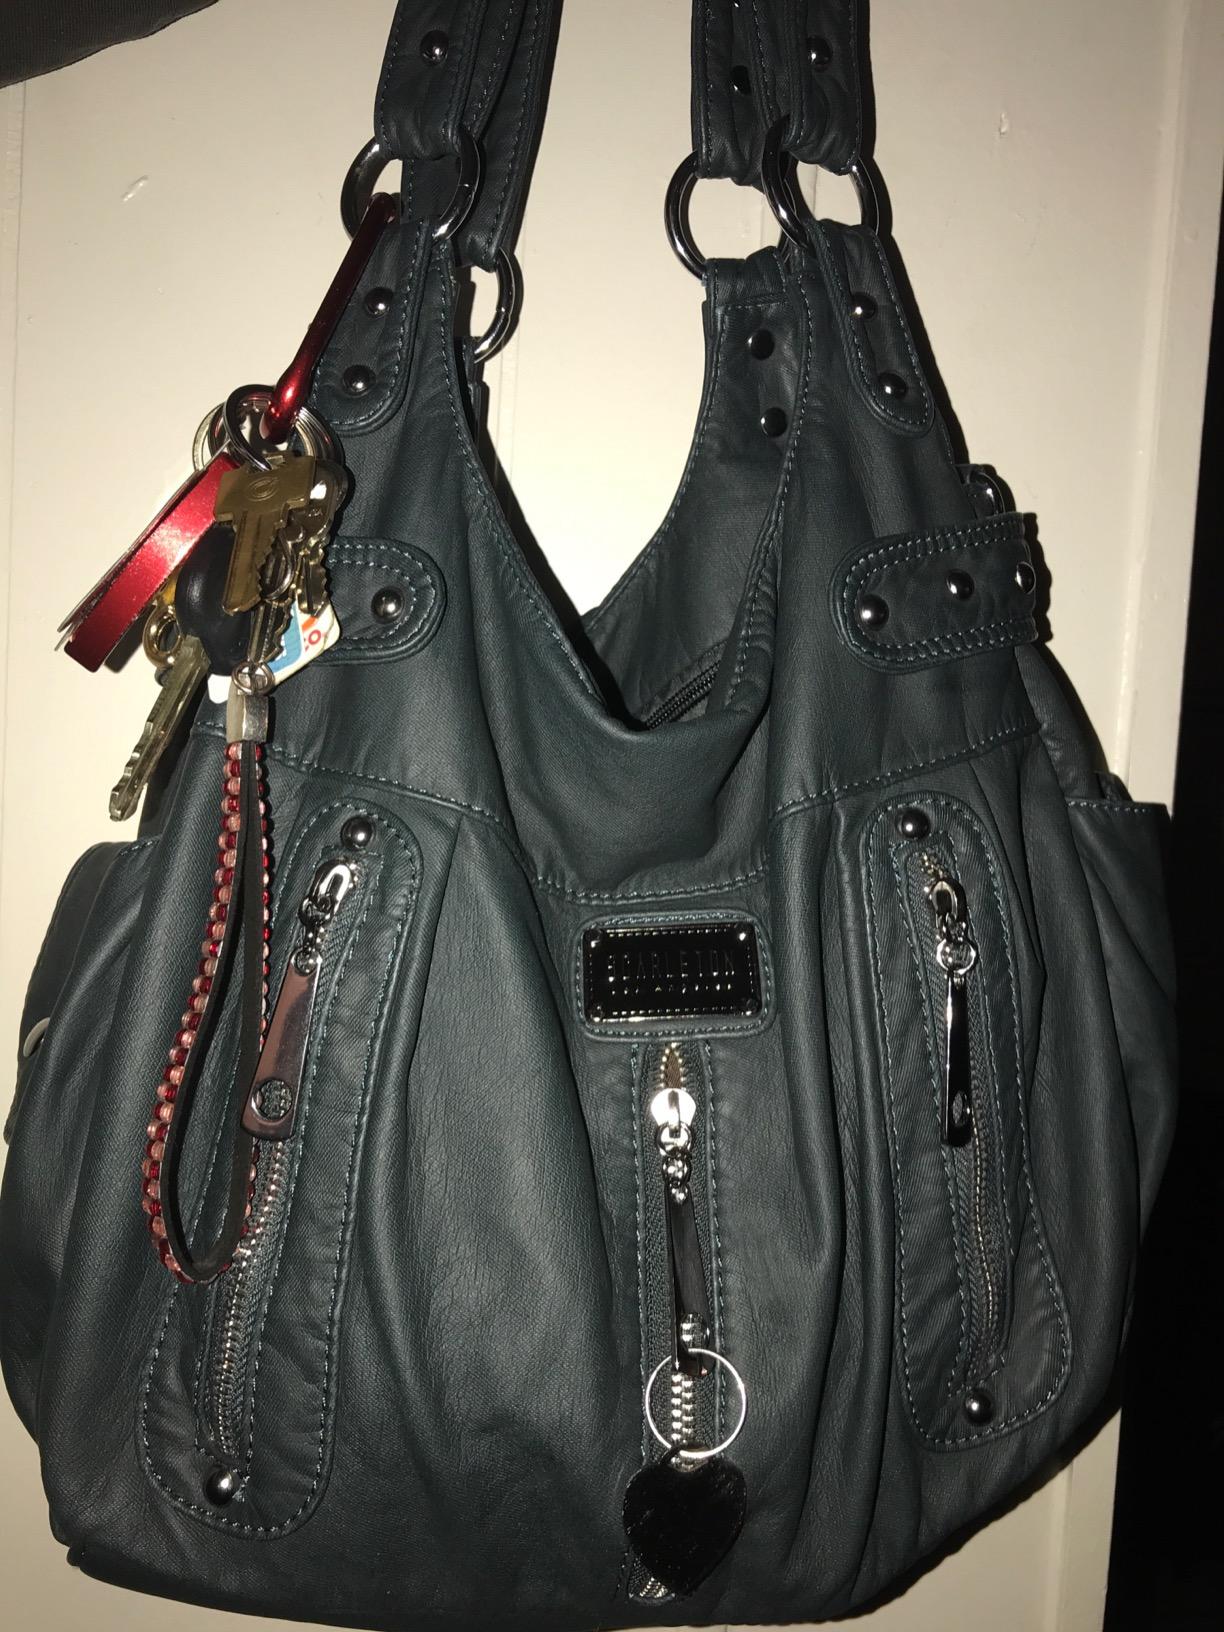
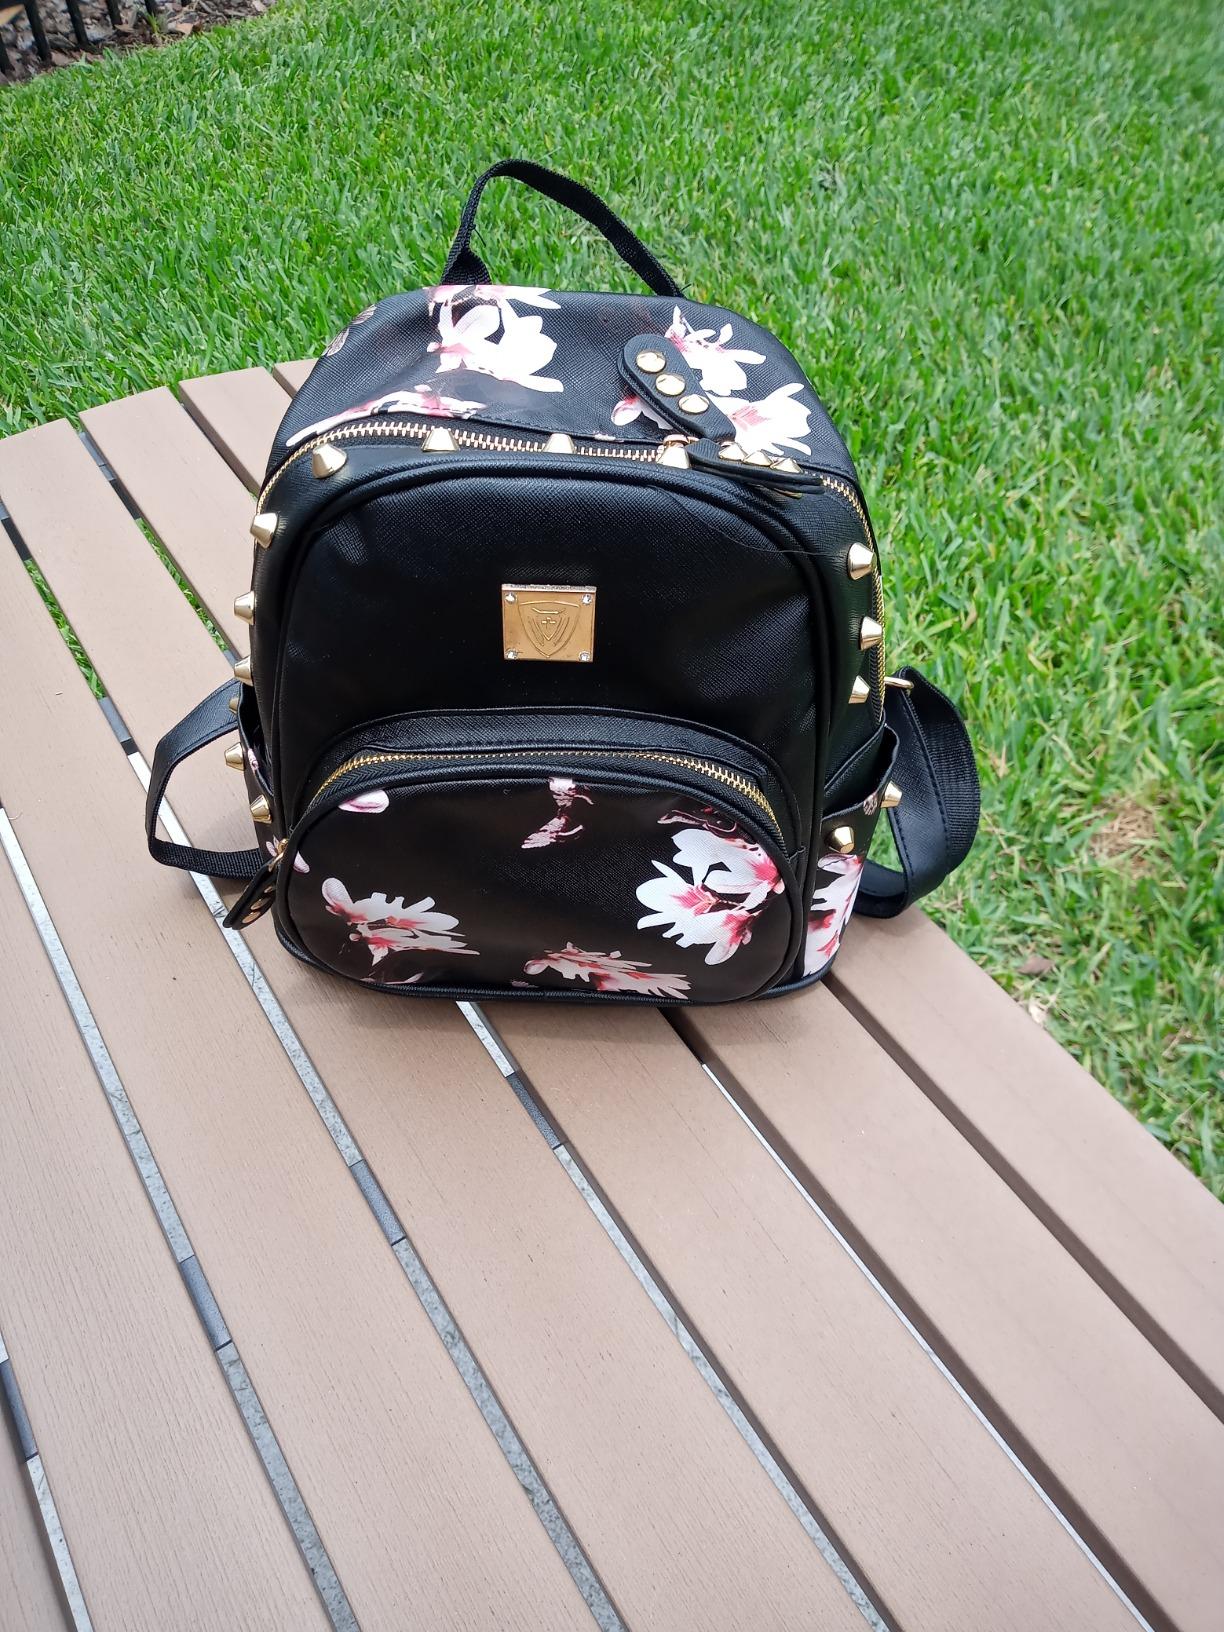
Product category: accessories_handbag
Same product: no